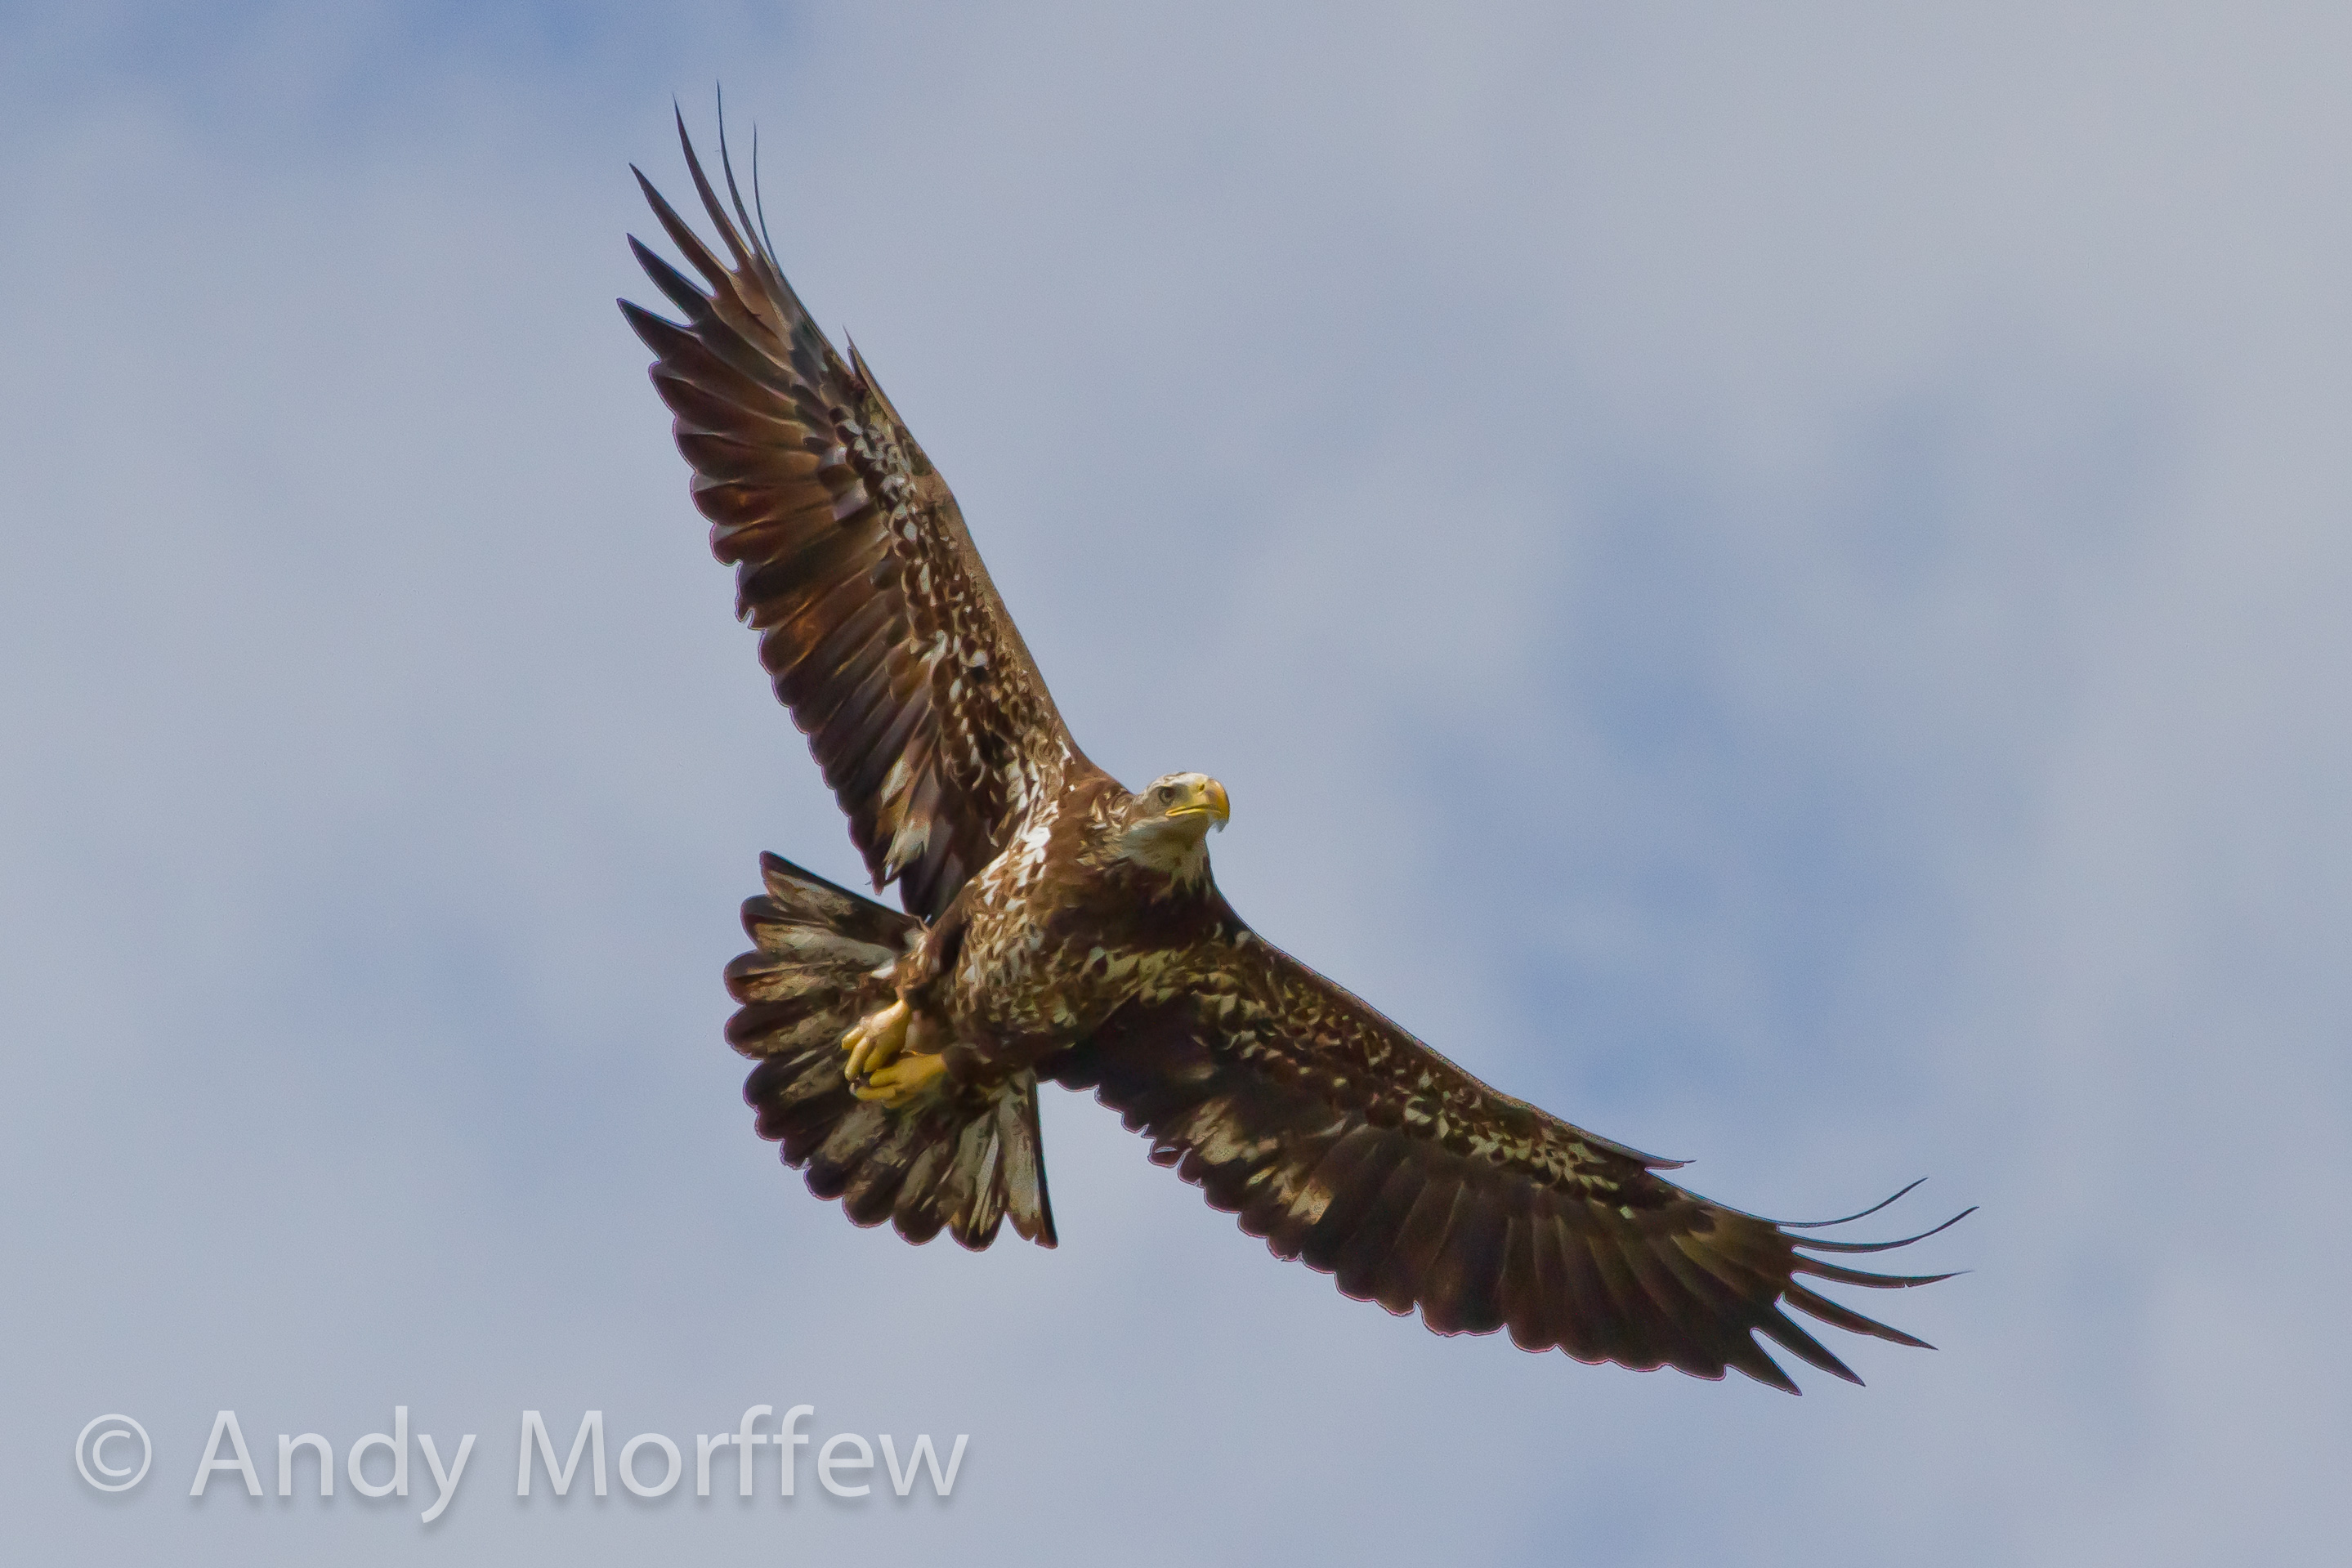
bird, wing, kite, beak, eagle, hawk, fauna, bird of prey, bald eagle, bald, vertebrate, blinkagain, birdperfect, vulture, falcon, harrier, florida, buzzard, bif, andymorffew, morffew, venicerookery, circling, accipitriformes